Doomben Racecourse

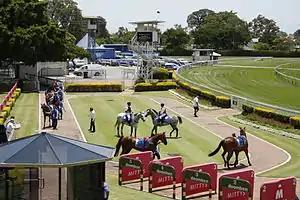
Pre-race mounting yard

The Doomben race track completed its last major reconstruction in December 1996 at a total budget of $3.3 million. With design inputs from Robert Bird and his partners, Basic Construction were able to perform these major works on the course, which included additions such as new irrigation systems, steward towers and rails as well as the replacement of the track turf and soil around the course. Due to these modifications to the venue, Doomben's course dimensions as of 2021 include a 27-metre wide racetrack, with a circumference of 1715 metres. The tracks front and back straights of the track are 320 metres in length with a 2% camber, however, the turns on the course are made more steep with a 5% camber. Doomben's entire racetrack is soiled with a kikuyu turf-type and all races conducted on it are run in a clockwise direction, similar to most racetracks in Australia.